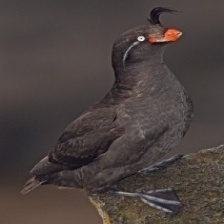
Species: CRESTED AUKLET
Scientific name: AETHIA CRISTATELLA